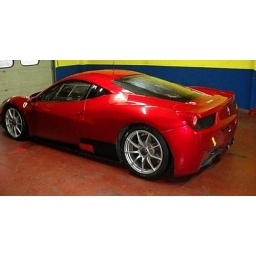
also the windows are prepeared for racing , lots of changes to the car ...ferrari 458 italia in race trim